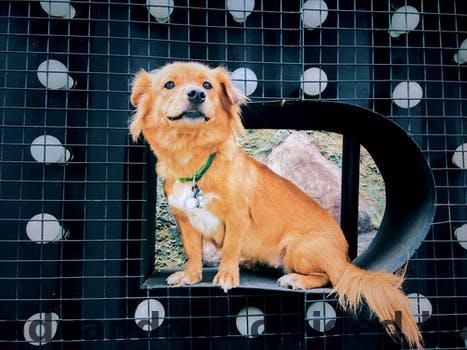
Label: Watermark